Kentuck Knob

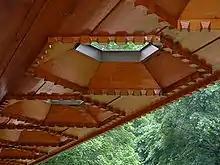
The hexagonal cutouts of the eaves

The Hagans occupied the house in July 1956, on their anniversary. Passersby quickly began taking notice of the building, and the Hagans sometimes came home to see sightseers gawking at it. Visitors peered through the windows when the Hagans were absent, and they sometimes asked for tours when the Hagans were present. The Hagans only sporadically allowed photographs and tours, and the exact location of Kentuck Knob was originally not publicized because Bernardine Hagan wanted to "keep it as quiet as we could". The house garnered less attention than the nearby Fallingwater, which later became a world-famous tourist attraction. Despite the publicity, I. N. said that the house's beauty more than made up for the "occasional inconveniences". Wright never visited the completed house prior to his death in 1959, saying that he already knew the house's appearance because he had designed it. Wright also designed a building for Hagan Ice Cream, although this structure was not constructed.